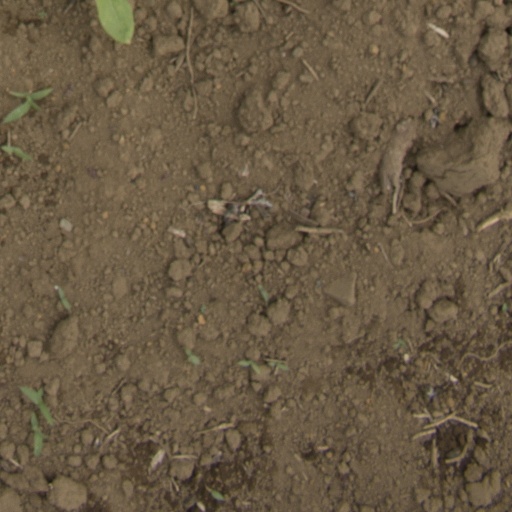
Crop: Jerusalem artichoke